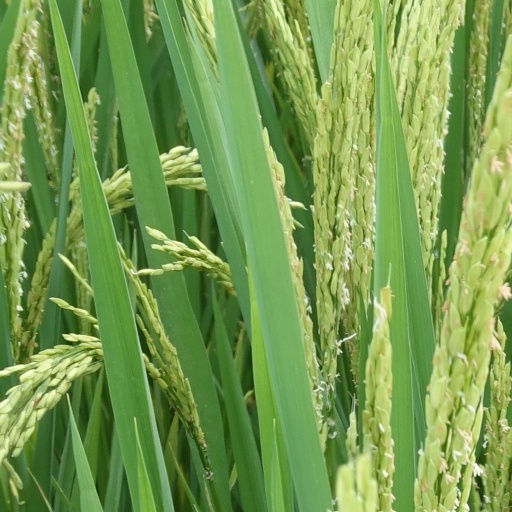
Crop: rice